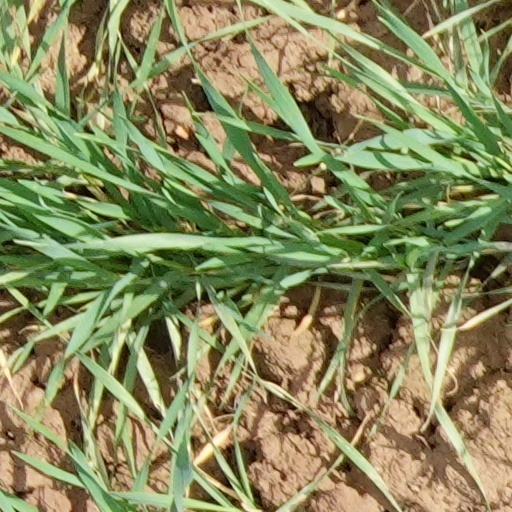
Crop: wheat